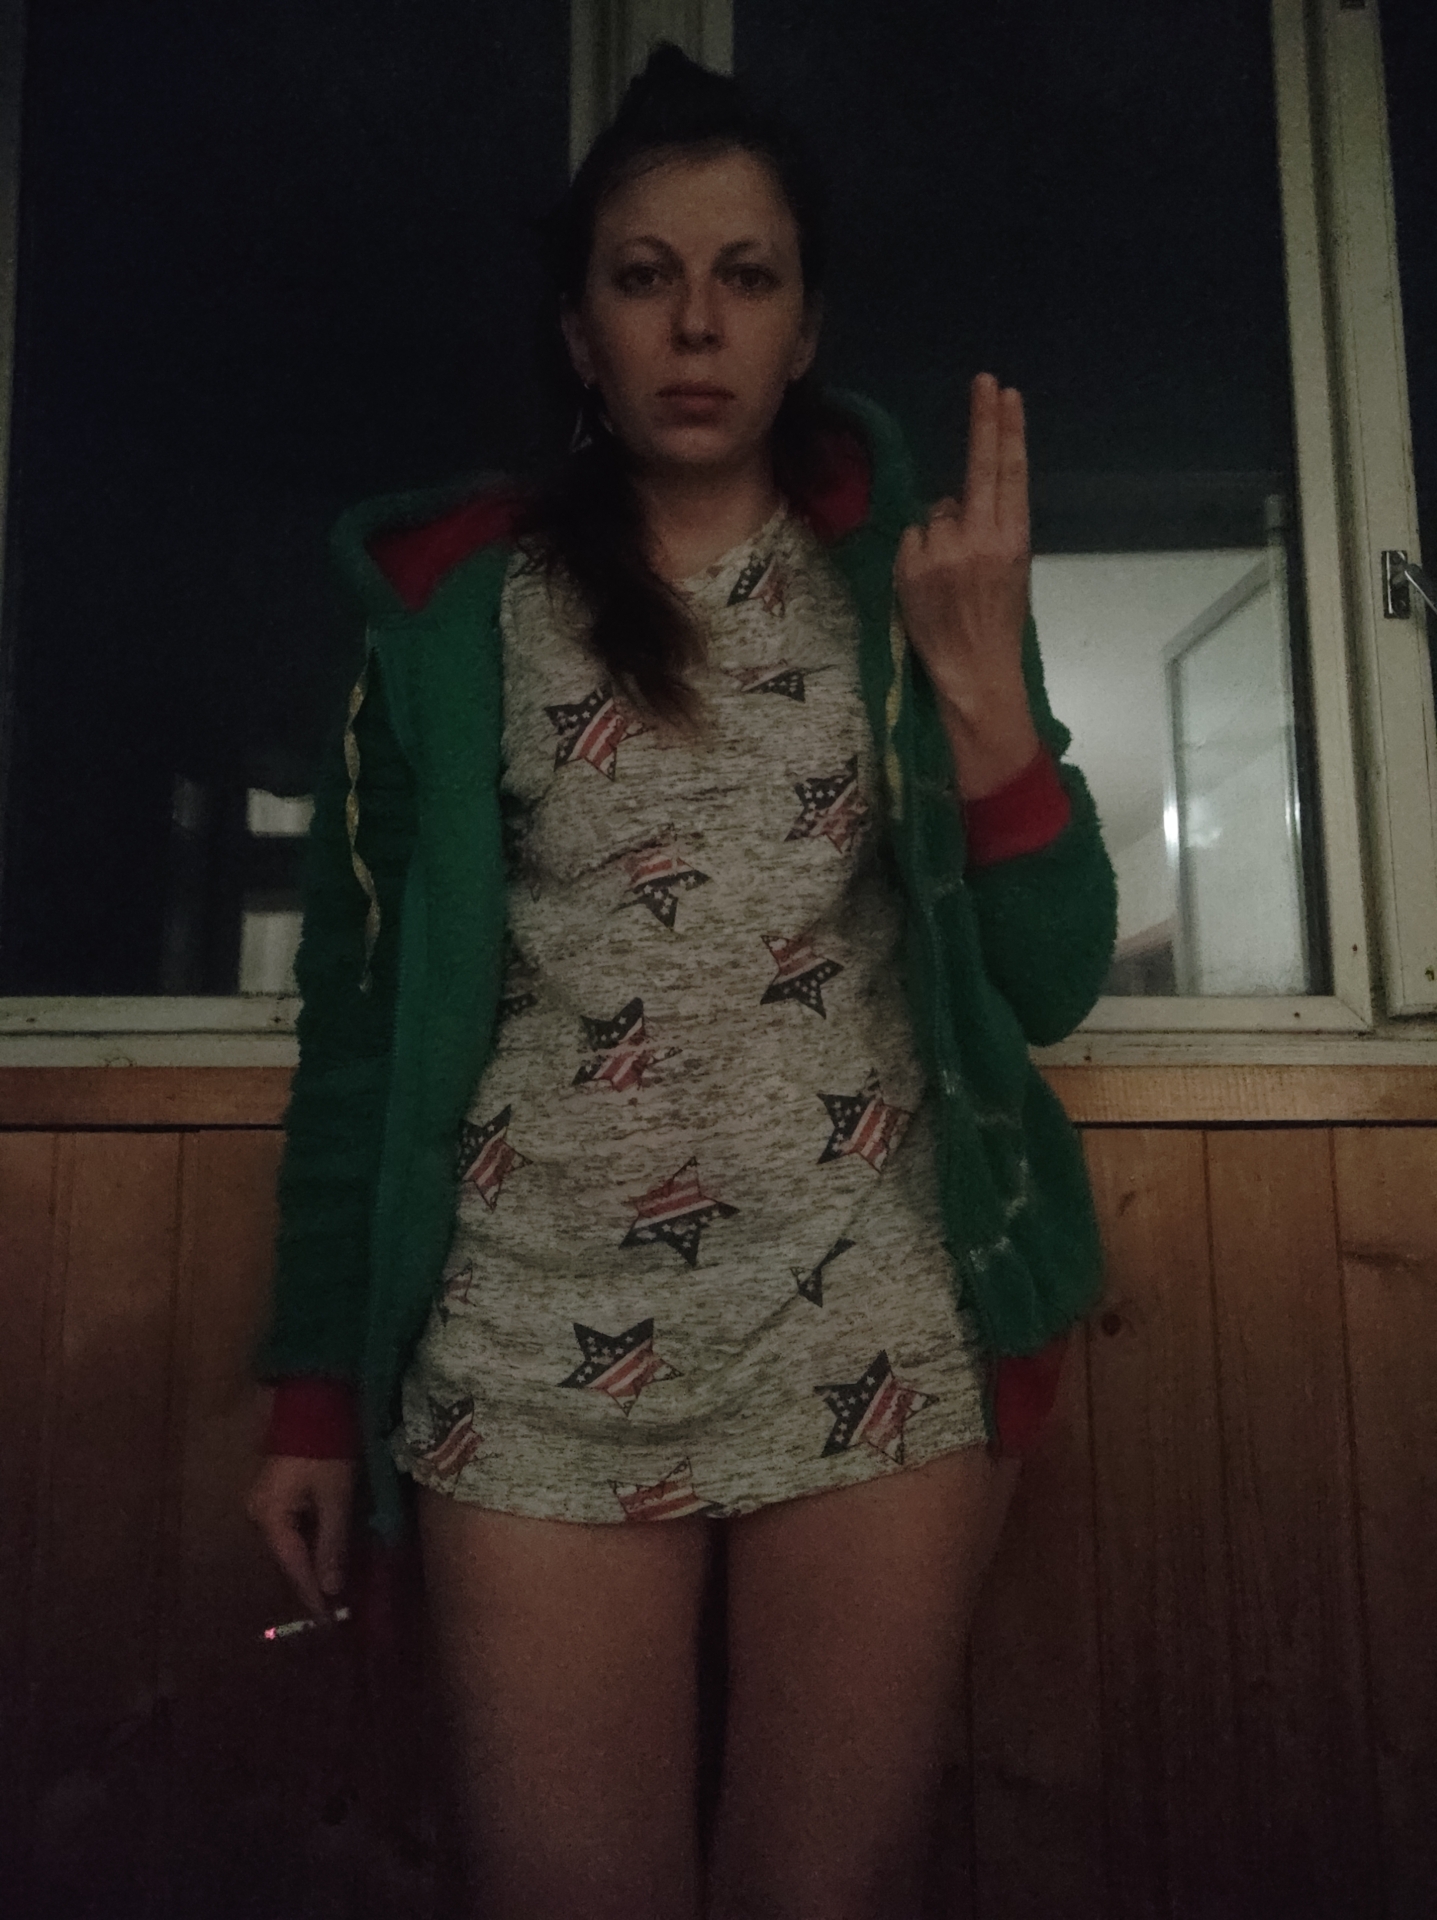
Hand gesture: two_up_inverted